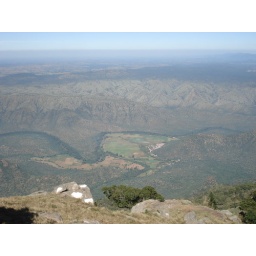
Moyar river in green shade, Kodanadu View Point, Kotagiri, the nilgiri